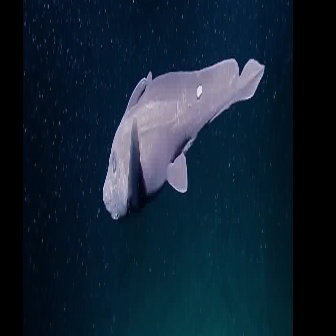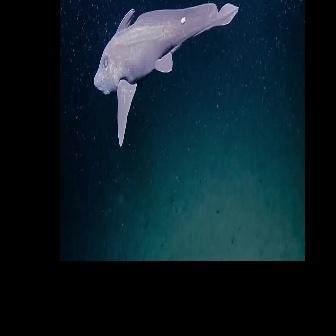
  Please identify the target specified by the bounding box [102,56,264,219] in the first image and locate it in the second image. Return the coordinates in [x_min,y_min,x_max,y_max] format.
Answer: [93,1,238,146]